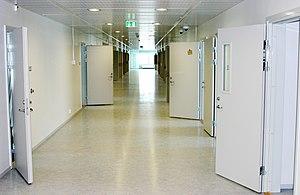
La prison de Halden est la prison la plus récente de Norvège. Cette prison, d'une capacité de 252 détenus, est située à Halden, au sud-est du pays, près de la frontière suédoise, a été conçue par la firme danoise Erik Møller Architects.